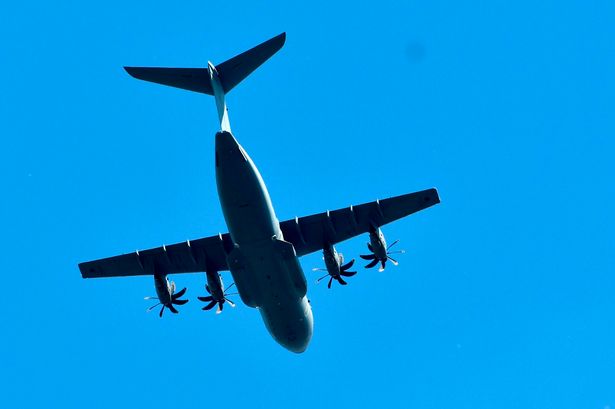
Vehicle type: Planes